Acraea uvui

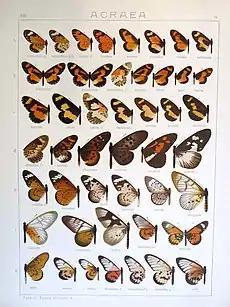
Seitz "Fauna Africana"Taf 56

"A. uvui" Sm. (56 b) is a small species and may be known by having the markings of the upper surface yellow-red (only at the inner margin of the hindwing light yellow) and the proximal edge of the hindmarginal spot of the fore wing straight and sharply defined; it covers the base of cellule 2 and also forms a small spot in 3 and in the apex of the cell. In the type-form the hindwing has on the underside no red streaks between the basal dots and no light stripes in the black marginal band; the subapical band of the fore wing is nearly straight. German and British East Africa; Uganda. - "balina" Karsch (56 b). Spots 4 and 5 of the subapical band of the forewing are elongate and the band consequently almost angled at vein 6; the hind-